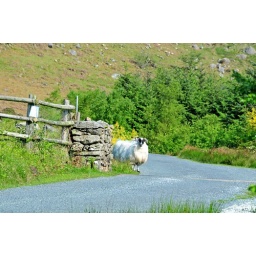
the grass is always greener on the other side, a comeragh mountian sheep looking out over the grid that is crossing the road,